Soul jazz

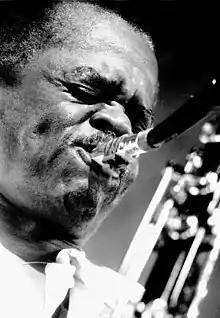
Stanley Turrentine performing live in Half Moon Bay, California

Soul jazz or funky jazz is a subgenre of jazz that incorporates strong influences from hard bop, blues, soul, gospel and rhythm and blues. Soul jazz is often characterized by organ trios featuring the Hammond organ and small combos including saxophone, brass instruments, electric guitar, bass, drums, piano, vocals and electric organ. Its origins were in the 1950s and early 1960s, with its heyday with popular audiences preceding the rise of jazz fusion in the late 1960s and 1970s. Prominent names in fusion ranged from bop pianists including Bobby Timmons and Junior Mance to a wide range of organists, saxophonists, pianists, drummers and electric guitarists including Jack McDuff, Eddie "Lockjaw" Davis, and Grant Green.